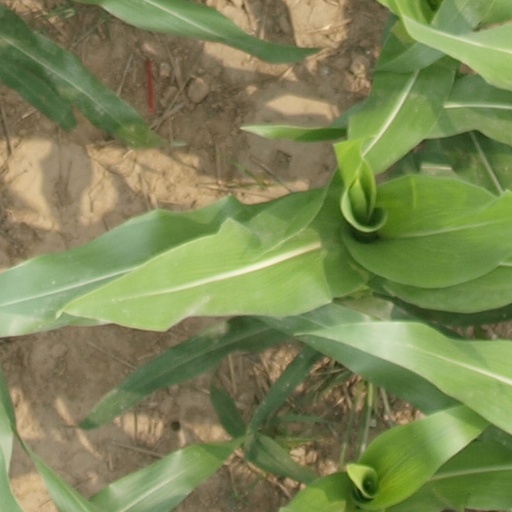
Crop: maize; corn